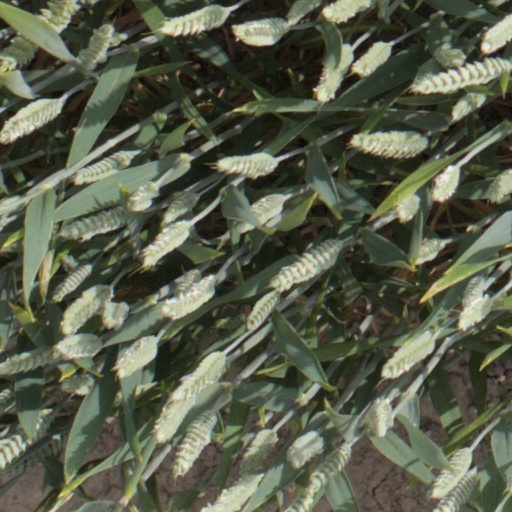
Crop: wheat